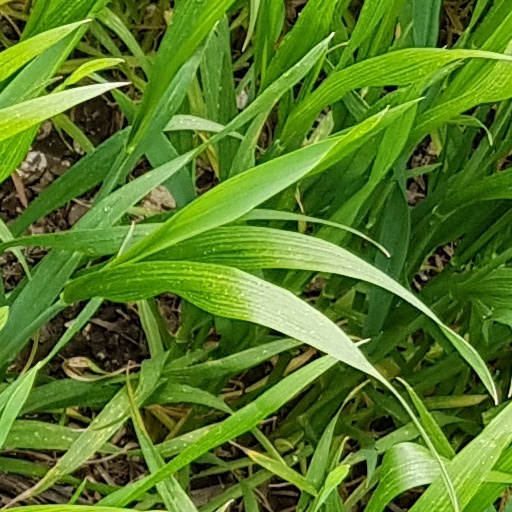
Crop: wheat